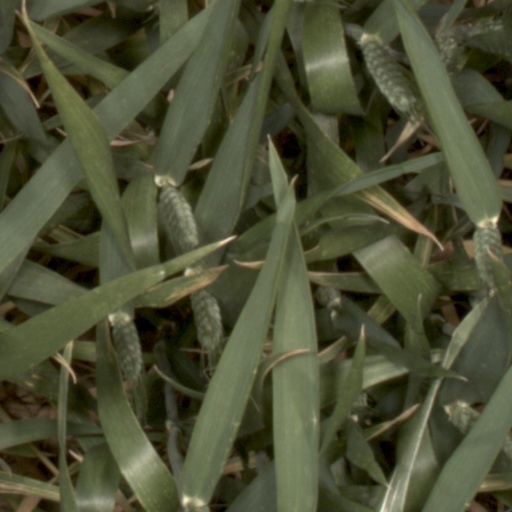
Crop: wheat